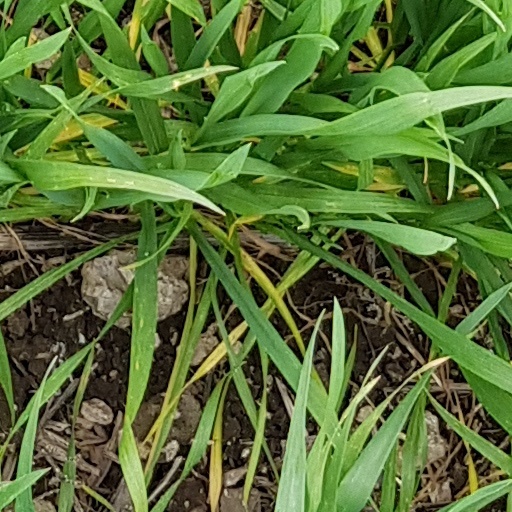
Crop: wheat